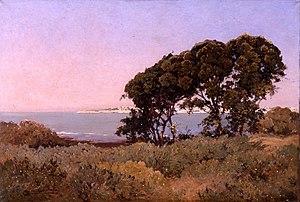
Huile sur toile de Louis-Alexandre Cabié
Saint-Georges-de-Didonne est une commune du Sud-Ouest de la France, située dans le département de la Charente-Maritime et la région Nouvelle-Aquitaine. Ses habitants sont appelés les Saint-Georgeais et les Saint-Georgeaises.
Louis-Alexandre Cabié est un peintre naturaliste français.